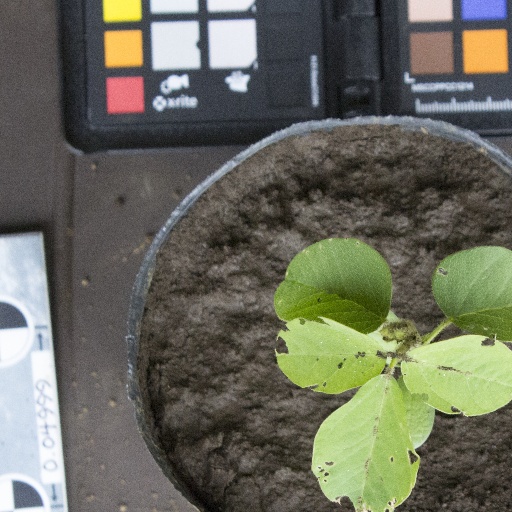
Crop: soybean